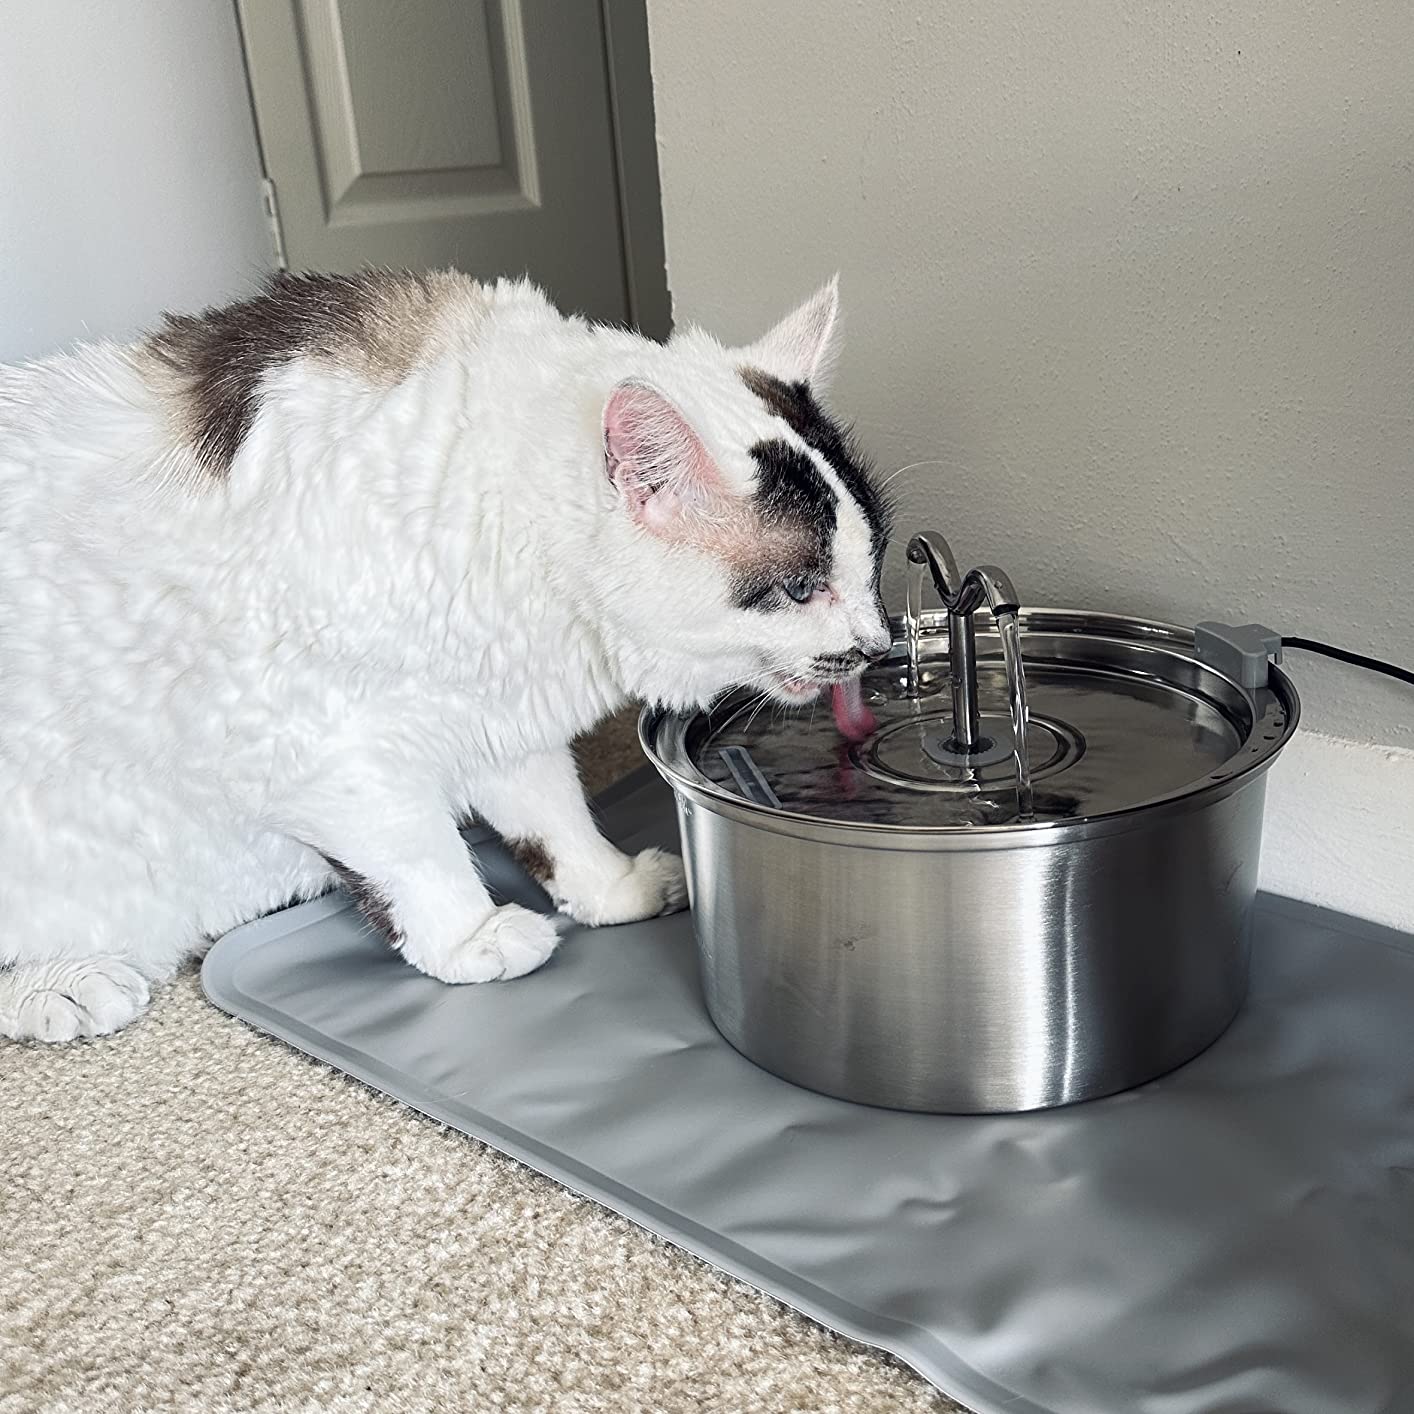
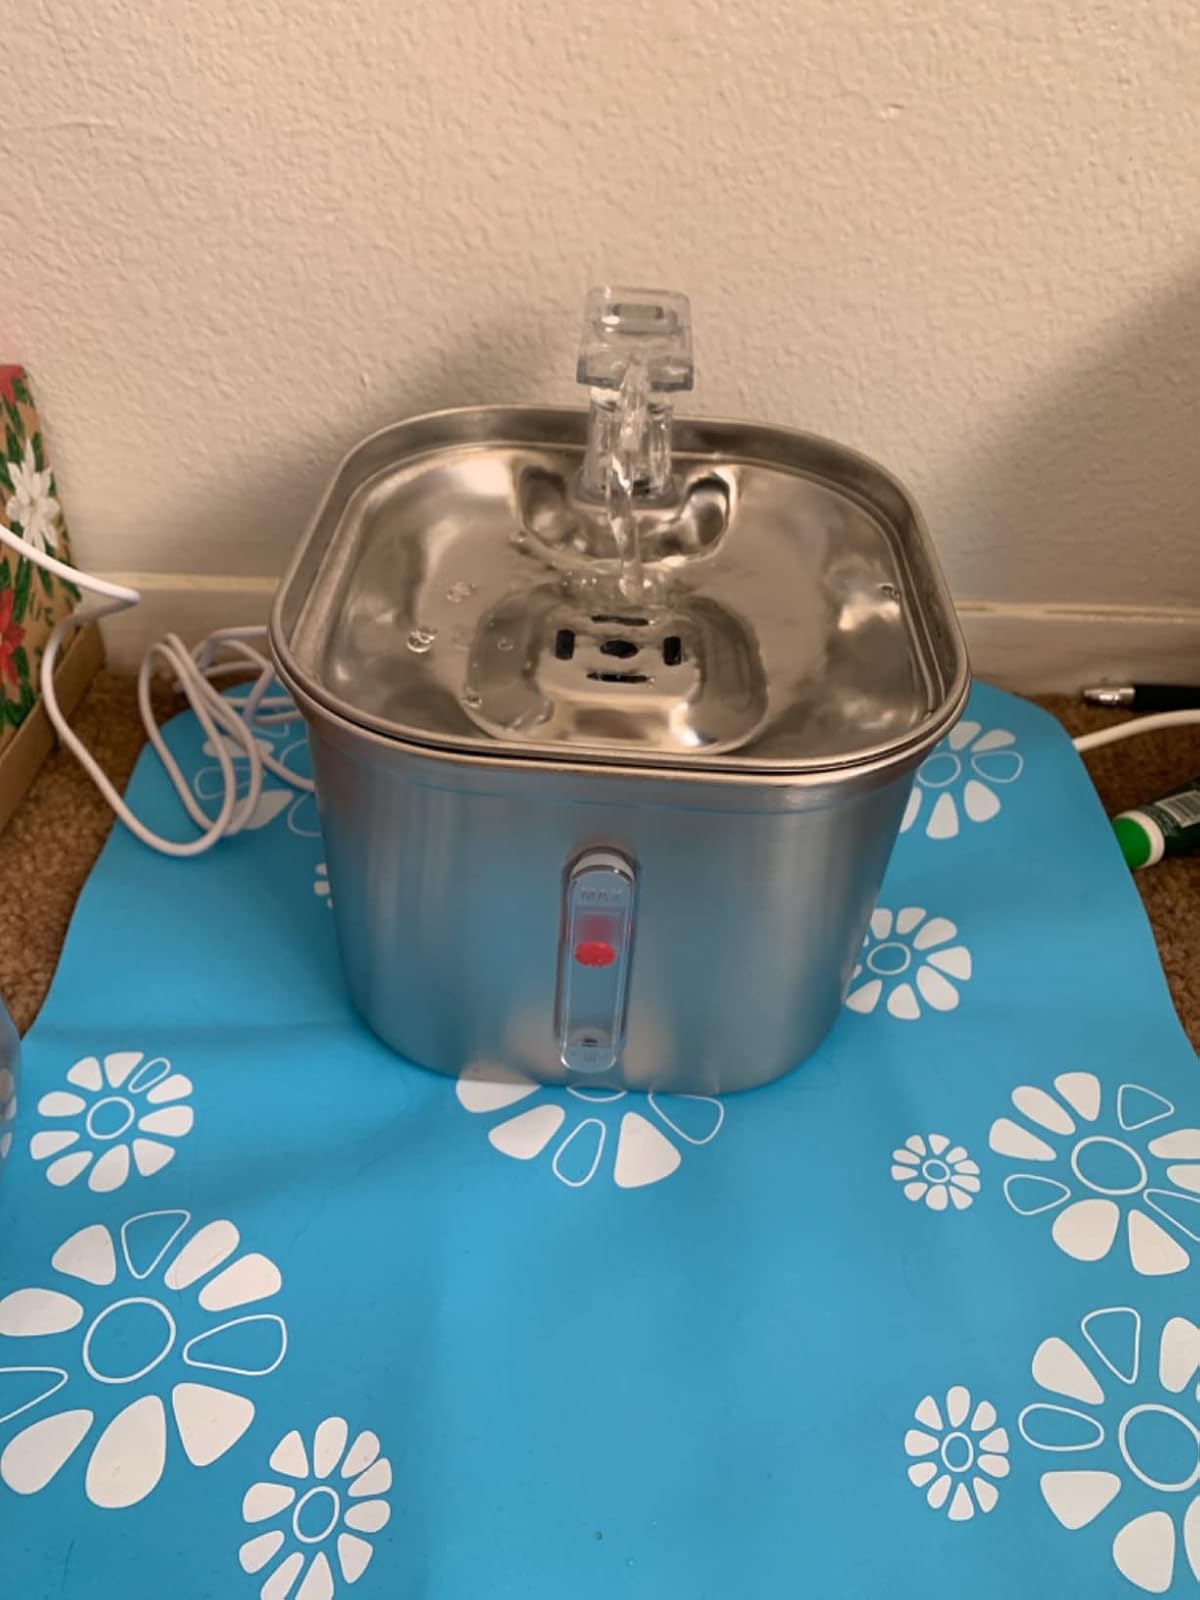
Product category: items_bowl
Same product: no